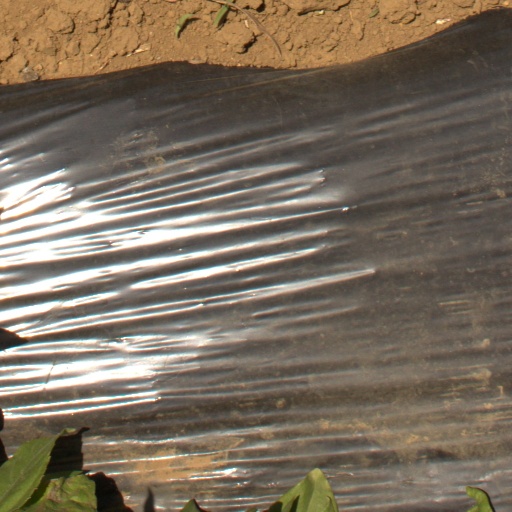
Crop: Jerusalem artichoke